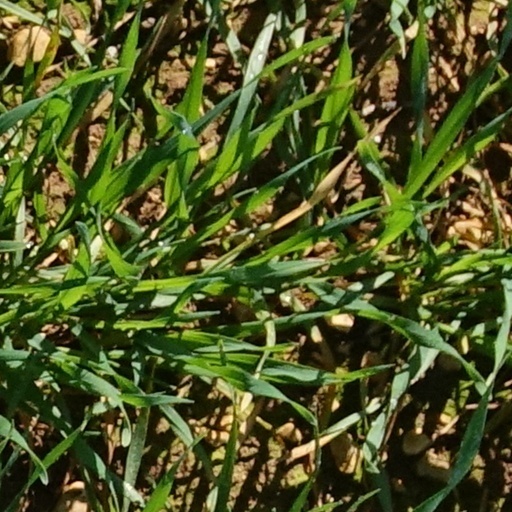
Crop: wheat